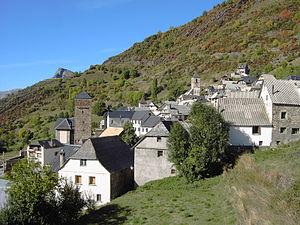
Gistaín est une municipalité de la comarque de Sobrarbe, dans la province de Huesca, dans la communauté autonome d'Aragon en Espagne. C'est l'une des trois communes qui forment la Vallée de Chistau